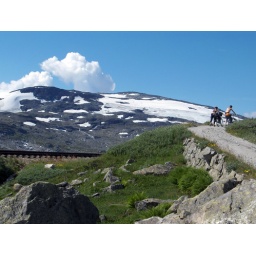
Up the hill on a very old road high up in the mountains